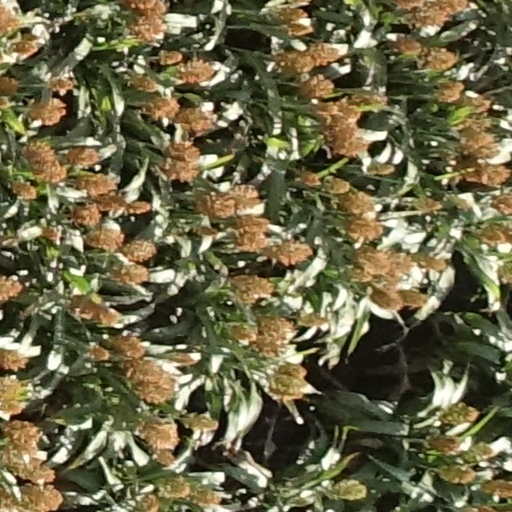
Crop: sorghum